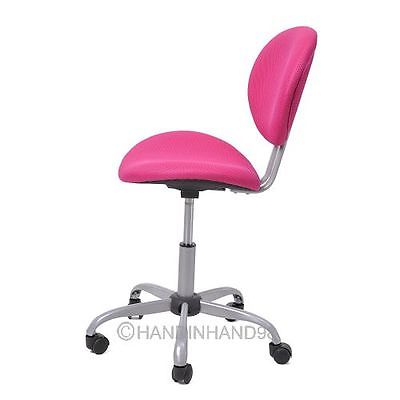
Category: chair